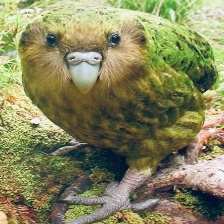
Species: KAKAPO
Scientific name: STRIGOPS HABROPTILUS